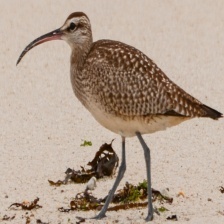
Species: WHIMBREL
Scientific name: NUMENIUS PHAEOPUS